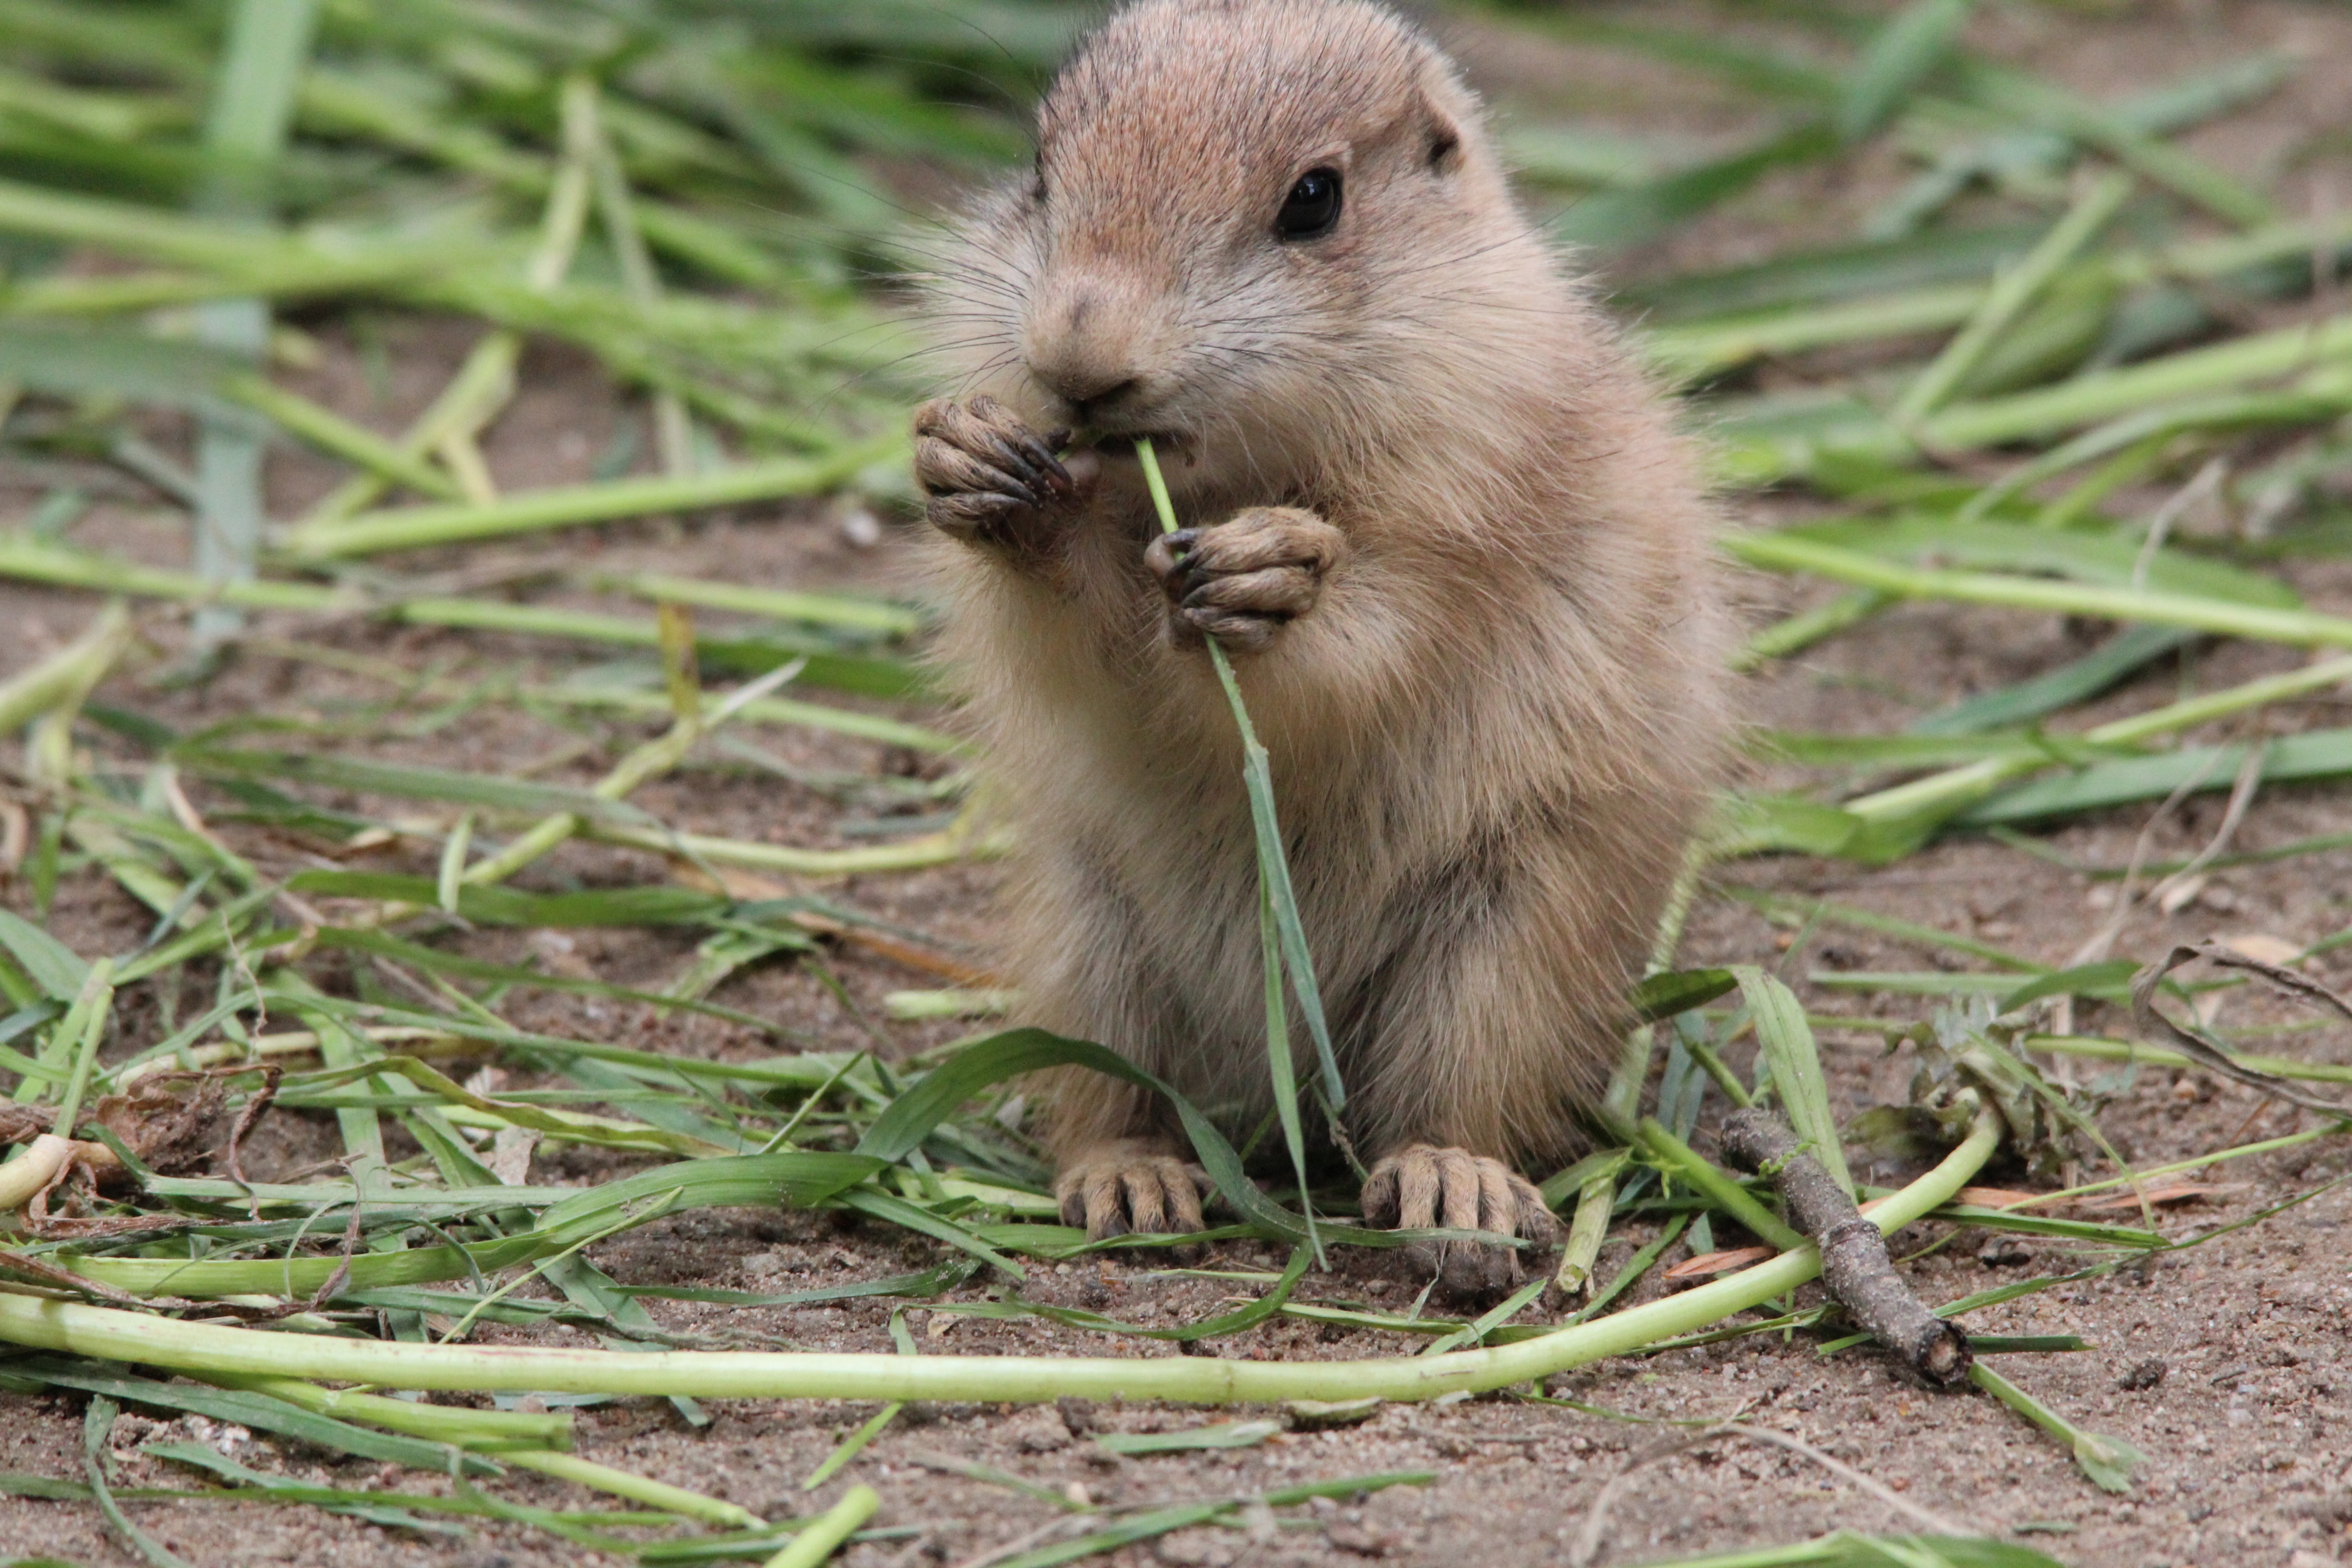
sweet, mouse, animal, wildlife, mammal, squirrel, rodent, fauna, whiskers, animals, vertebrate, nager, marmot, prairie dog, gophers, cynomys, gerbil, fox squirrel